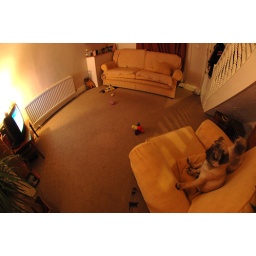
Pugs on chair in the living room not watching the TV